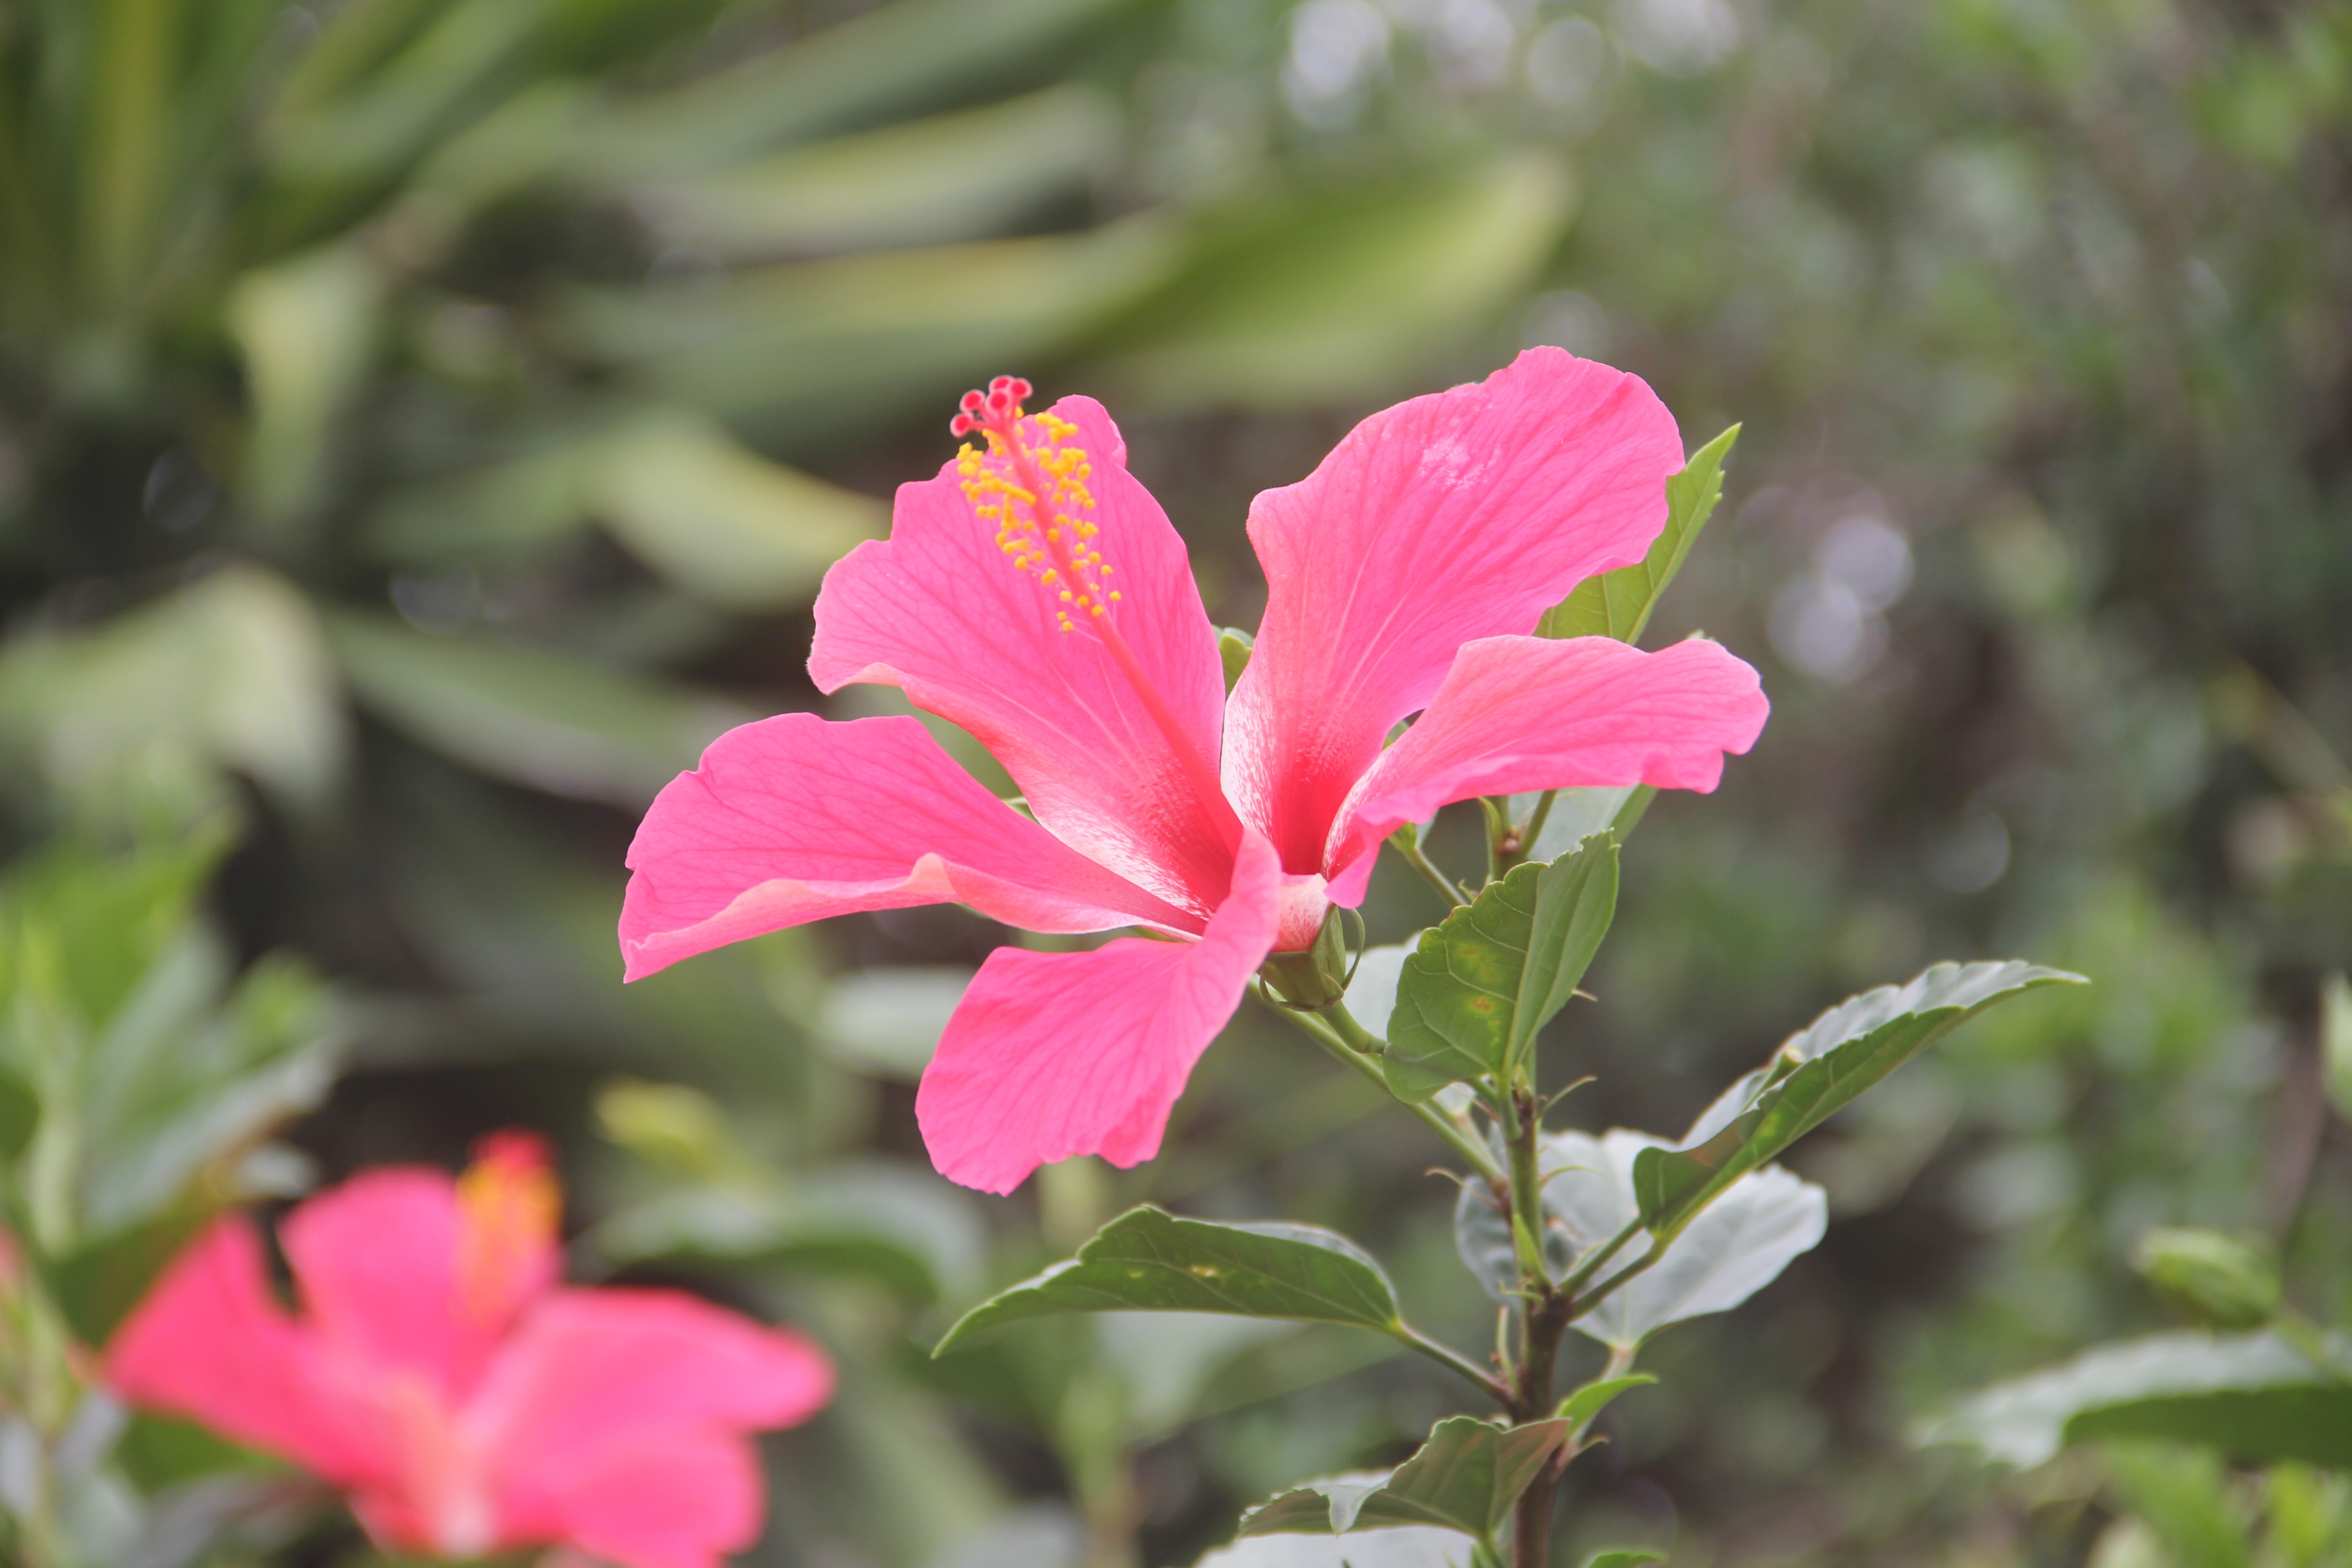
nature, plant, flower, petal, botany, flora, wildflower, flowers, petals, shrub, pistil, hibiscus, dianthus, macro photography, flowering plant, cayenne, chinese hibiscus, annual plant, land plant, real step, cubiro, flower cayenne, lara state